Primera Hora (Puerto Rico)

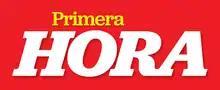
Official logo

It was established on November 17, 1997, by Carlos Nido and Héctor Olave. Distributed free of charge through a print edition from Monday to Friday, readers can get "Primera Hora" through subscription, in establishments and at traffic lights throughout the island. Reaching more than 200,000 people with its regionalized distribution, Primerahora.com is also the second most visited local news website in Puerto Rico.